Warwick

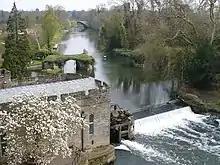
River Avon at Warwick, near the castle.

The 17th-century antiquarian William Dugdale wrote that Warwick was "standing upon a rocky ascent from every side, and in a dry and fertile soil, having... rich and pleasant meadows on the south part... and... woodland on the north." Two factors have affected Warwick's built environment: the Great Fire of 1694 and the lack of industrialisation. In the 19th century, the widespread industrialisation of England largely passed Warwick by. One reason was that the town did not lie on important roads and the River Avon was not navigable as far as Warwick.